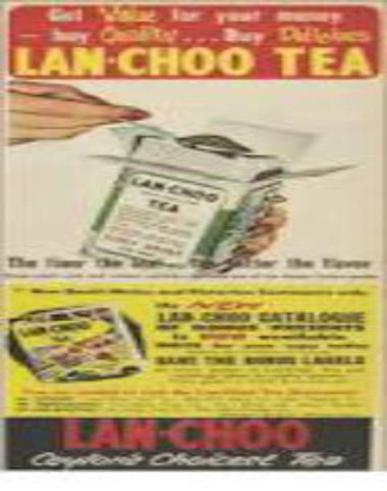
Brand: lan-choo
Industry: Food